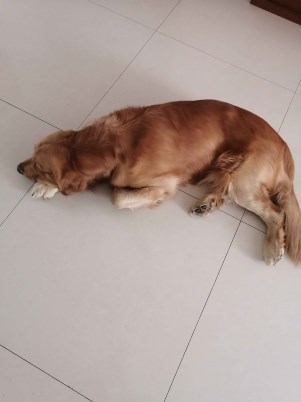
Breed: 5355-n000126-golden_retriever